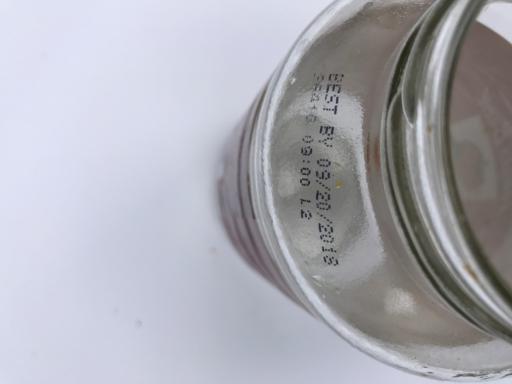
Label: glass